Frederiksberg Municipality

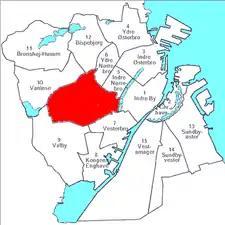
Locator map in Copenhagen

Frederiksberg Kommune is a municipality (Danish, "kommune") on the island of Zealand ("Sjælland") in Denmark. Part of the Capital Region of Denmark and the city of Copenhagen, it is surrounded by Copenhagen Municipality. The municipality, co-extensive with its seat, covers a total area (land and water) of according to the Municipal Key Figures and has a population of 105,840 (1. January 2025) making it the smallest municipality in Denmark area-wise, the seventh most populous, and the most densely populated. Its mayor is Michael Vindfeldt from the Social Democrats serving from 1 January 2022.